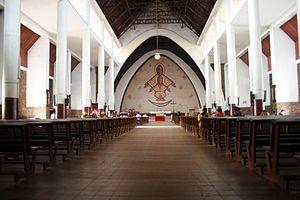
Cathédrale Notre Dame de Victoire de Yaoundé This is a photo of a monument in Cameroon identified by the ID CE06
La cathédrale Notre-Dame-des-Victoires de Yaoundé est la cathédrale de l'archidiocèse de Yaoundé.